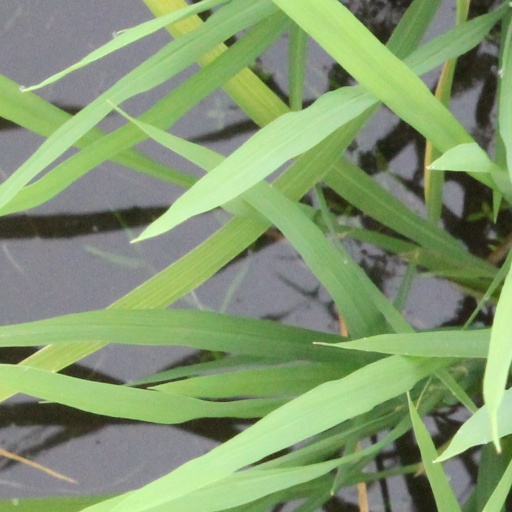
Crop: rice